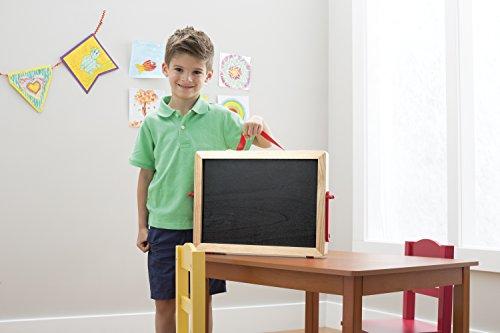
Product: Faber-Castell Tabletop Art Studio - Wooden Easel with Art Supplies for Kids
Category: Arts, Crafts & Sewing | Painting, Drawing & Art Supplies | Drawing | Art Sets
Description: Tabletop easel is filled with premium quality Faber-Castell materials.
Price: $40.00
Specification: ProductDimensions:2.4x18.1x12.8inches|ItemWeight:4.45pounds|ShippingWeight:4.45pounds(Viewshippingratesandpolicies)|DomesticShipping:ItemcanbeshippedwithinU.S.|InternationalShipping:ThisitemcanbeshippedtoselectcountriesoutsideoftheU.S.LearnMore|ASIN:B0721NRX1H|Itemmodelnumber:FC14316|Manufacturerrecommendedage:6-10years